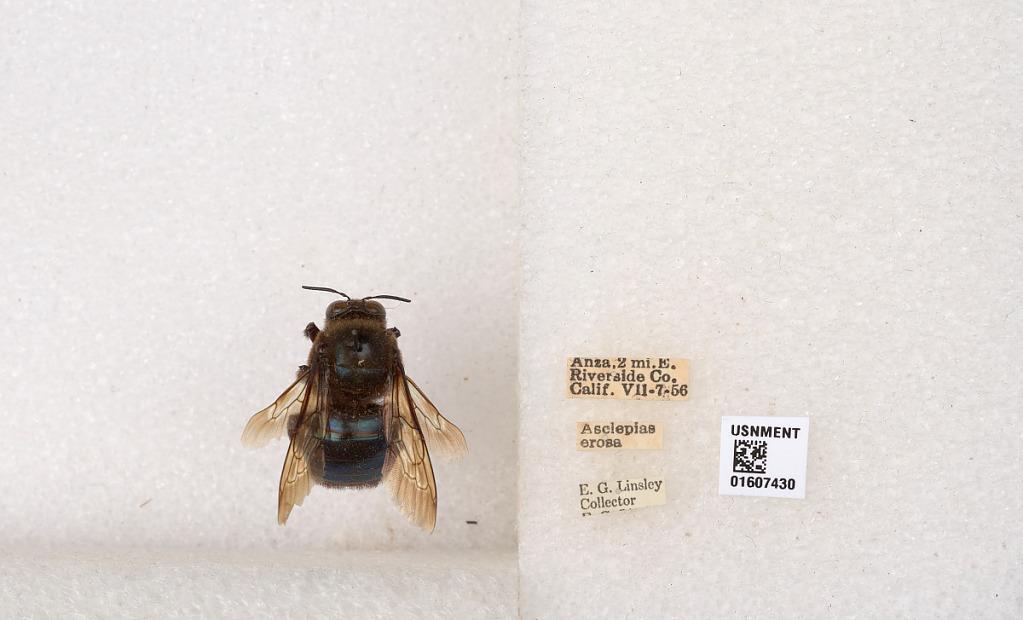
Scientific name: Xylocopa (Xylocopoides) californica diamesa Hurd
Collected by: E. Linsley
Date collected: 1956-7-7
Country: United States
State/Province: California
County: Riverside
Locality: Anza, 2 mi. E.
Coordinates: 33.5545, -116.635